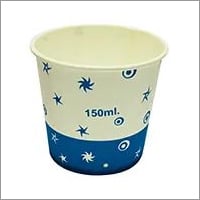
Label: paper